Balkh

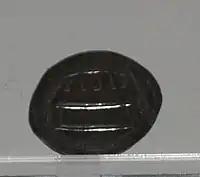
A dirham of the Abbasid Caliphate minted in Balkh

The Umayyad period lasted until 747, when Abu Muslim captured it for the Abbasids (next Sunni Caliphate dynasty) during the Abbasid Revolution. The city remained in Abbasid hands until 861, when it was taken in 870 by the Saffarids captured it.